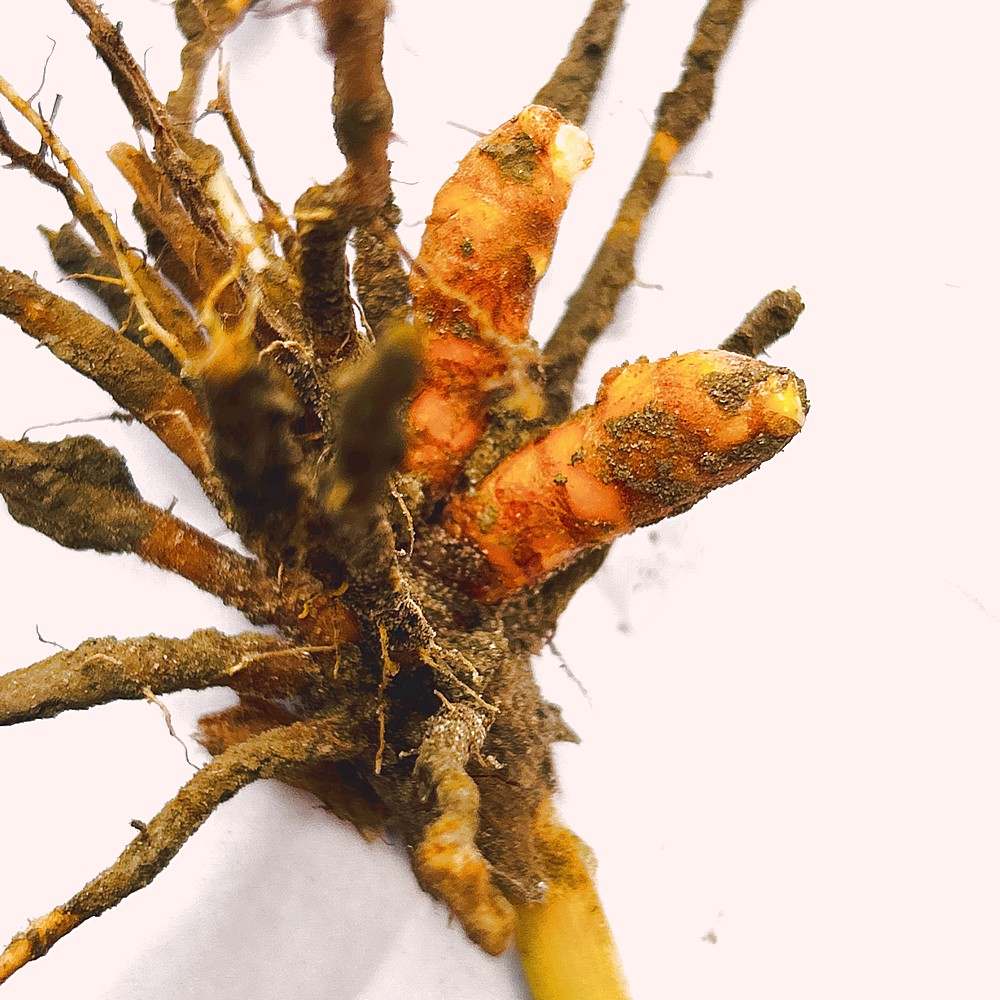
Label: Rhizome Healthy Root